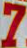
Number: 7